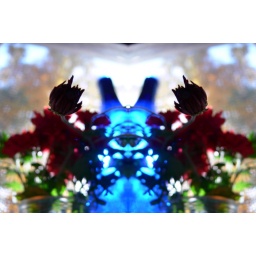
life in my kitchen window